Where Chimneys Are Seen

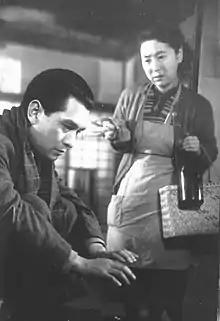

, also titled Four Chimneys, is a 1953 Japanese comedy-drama film directed by Heinosuke Gosho. Based on the novel "Mujaki na hitobito" by Rinzō Shiina, "Where Chimneys Are Seen" is regarded as one of Gosho's most important and well-known films and a typical example of the shōshimin-eiga genre.